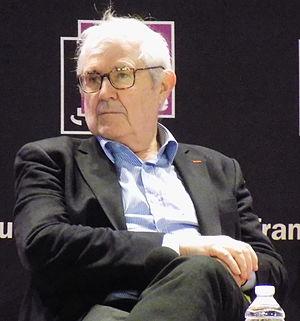
Hervé Le Bras lors du forum «
Le « grand remplacement » est une théorie complotiste d'extrême droite, raciste et xénophobe selon laquelle il existerait un processus, délibéré, de substitution de la population française et européenne par une population non européenne, originaire en premier lieu d'Afrique noire et du Maghreb. Ce changement de population impliquerait un changement de civilisation et ce processus serait soutenu par l'élite politique, intellectuelle et médiatique européenne, par idéologie ou par intérêt économique.
Hervé Le Bras, né le 6 juin 1943 à Paris, est un démographe français, chercheur émérite à l'Institut national d'études démographiques, et un historien enseignant à l'École des hautes études en sciences sociales.